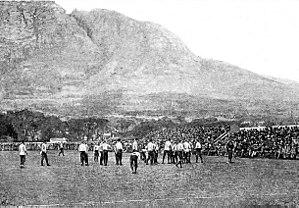
Le match de poule de la Coupe du monde de rugby 2015 opposant l'Afrique du Sud et le Japon le 19 septembre 2015 à Brighton en Angleterre voit le Japon l'emporter 34-32 et constitue ce qui est considéré comme la plus grande surprise de l'histoire de la compétition et le plus grand exploit du rugby japonais. Ce match est également connu comme le « miracle de Brighton ».
Les Lions britanniques et irlandais ou plus couramment appelés Lions est une sélection du Royaume-Uni et de l'Irlande, composée des meilleurs joueurs d'Angleterre, d'Écosse, du pays de Galles et d'Irlande.
l'histoire du rugby à XV commence au XIXᵉ siècle, étant codifié pour la première fois le 7 septembre 1846 à Rugby. Un premier schisme en 1863 sépare football et rugby. En 1895, après des désaccords sur la compensation des heures de travail perdue, une d'une sécession se produit pour créer le rugby à XIII, ou rugby league.
Le rugby à XV est un sport populaire en Afrique du Sud, un des trois sports majeurs avec le football et le cricket. Son évolution, son organisation ont été liées à l'histoire politique et raciale du pays.
L'équipe d'Afrique du Sud de rugby à XV est l'équipe qui représente l'Afrique du Sud dans les principales compétitions internationales de rugby à XV.